Mark V tank

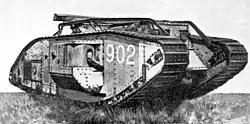
A British Mark V* tank—on the roof the tank carries an "unditching beam" on rails, that could be attached to the tracks and used to extricate the vehicle from difficult muddy trenches and shell craters

In an attempt to stop the tank threat, the German Army began digging wider trenches that made it difficult for tanks to cross. For example, trenches in the Hindenburg Line were widened to , which was more than the British tanks' trench-crossing ability. To counter this, Sir William Tritton developed the 'tadpole tail', an extension of the track horns to be fitted to the back of a Mark IV tank, which lengthened the tank by about . Although 300 sets of tails were sent to France in the spring of 1918, they were never fitted, and the design was never used in combat.